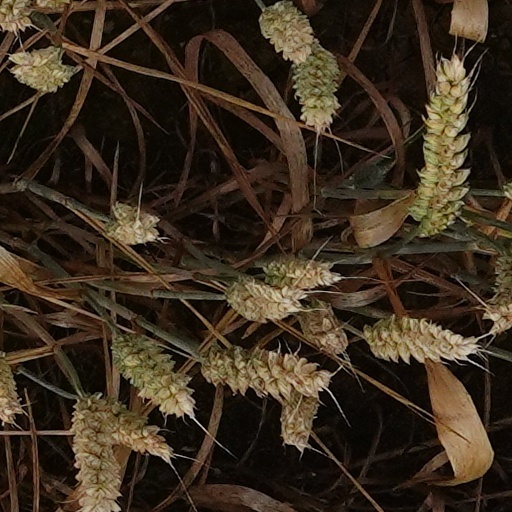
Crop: wheat